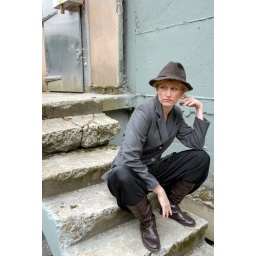
Tamia Second shoot in hat by crumbing building # (15)